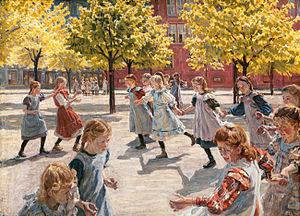
Fynboerne est un collectif informel d'artistes danois du début du XXᵉ siècle sur l'île de Fionie. Influencés par le peintre Kristian Zahrtmann qui enseige à la Kunstnernes Frie Studieskoler à Copenhague de 1885 à 1908, ils délaissent l'académisme de l'Académie royale des beaux-arts du Danemark pour se tourner vers le réalisme.